Paris–Nice

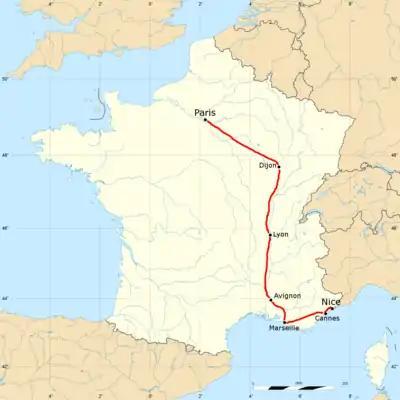
Route of the inaugural edition of Paris–Nice, won by Belgian Alphonse Schepers.

Paris–Nice was created in 1933 by Parisian media mogul Albert Lejeune, in order to promote his Paris-based newspaper "Le Petit Journal" and Nice-based paper "Le Petit Niçois". The race linked the French capital with the fashionable seaside city of Nice on France's Mediterranean coast. It was held in March, at the end of winter, as one of the earliest French bike races on the calendar, immediately following the Six-day racing season on the track.